Edward Turner (motorcycle designer)

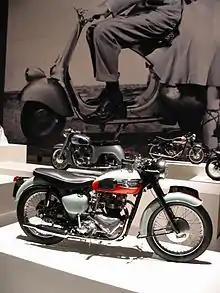
Early T120 Bonnevilles from 1959 had the headlamp-nacelle and deeply valanced mudguards used on other models but were dropped from 1960

In 1958 a twin-carburettor version of the 650 engine emerged. Triumph test rider Percy Tait hit 128 mph on a prototype Bonneville T120 at the Motor Industry Research Association (MIRA) test track. The "Bonnie" was a show stopper at the 1958 Earl's Court Motorcycle Show.